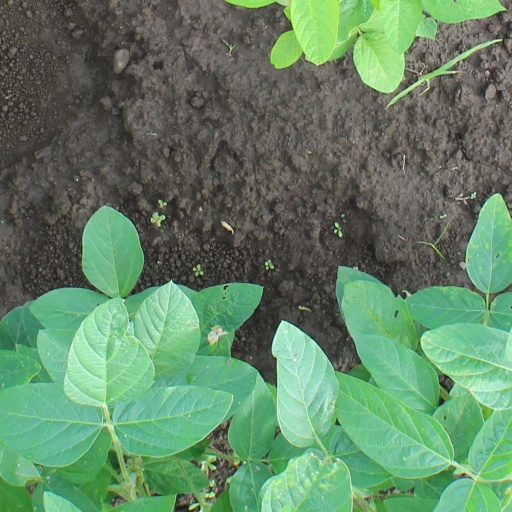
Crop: soybean